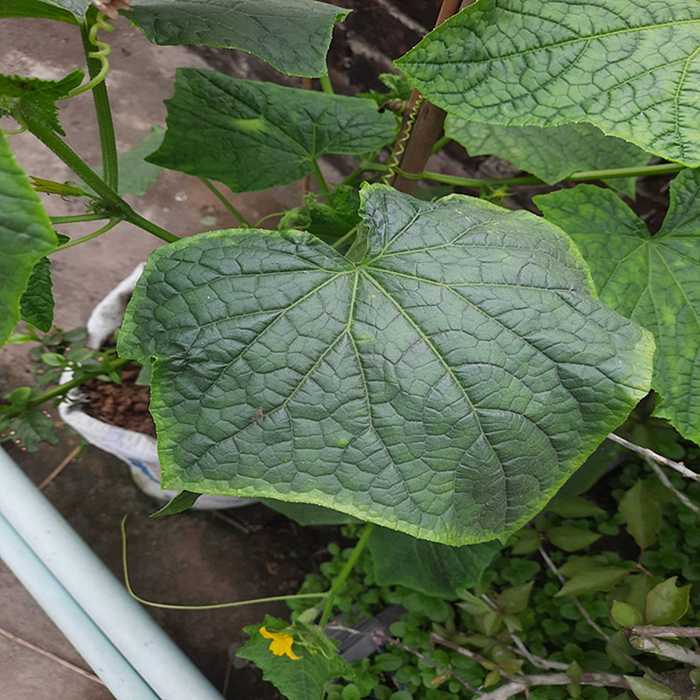
Plant: Cucumber
Label: Fresh leaf